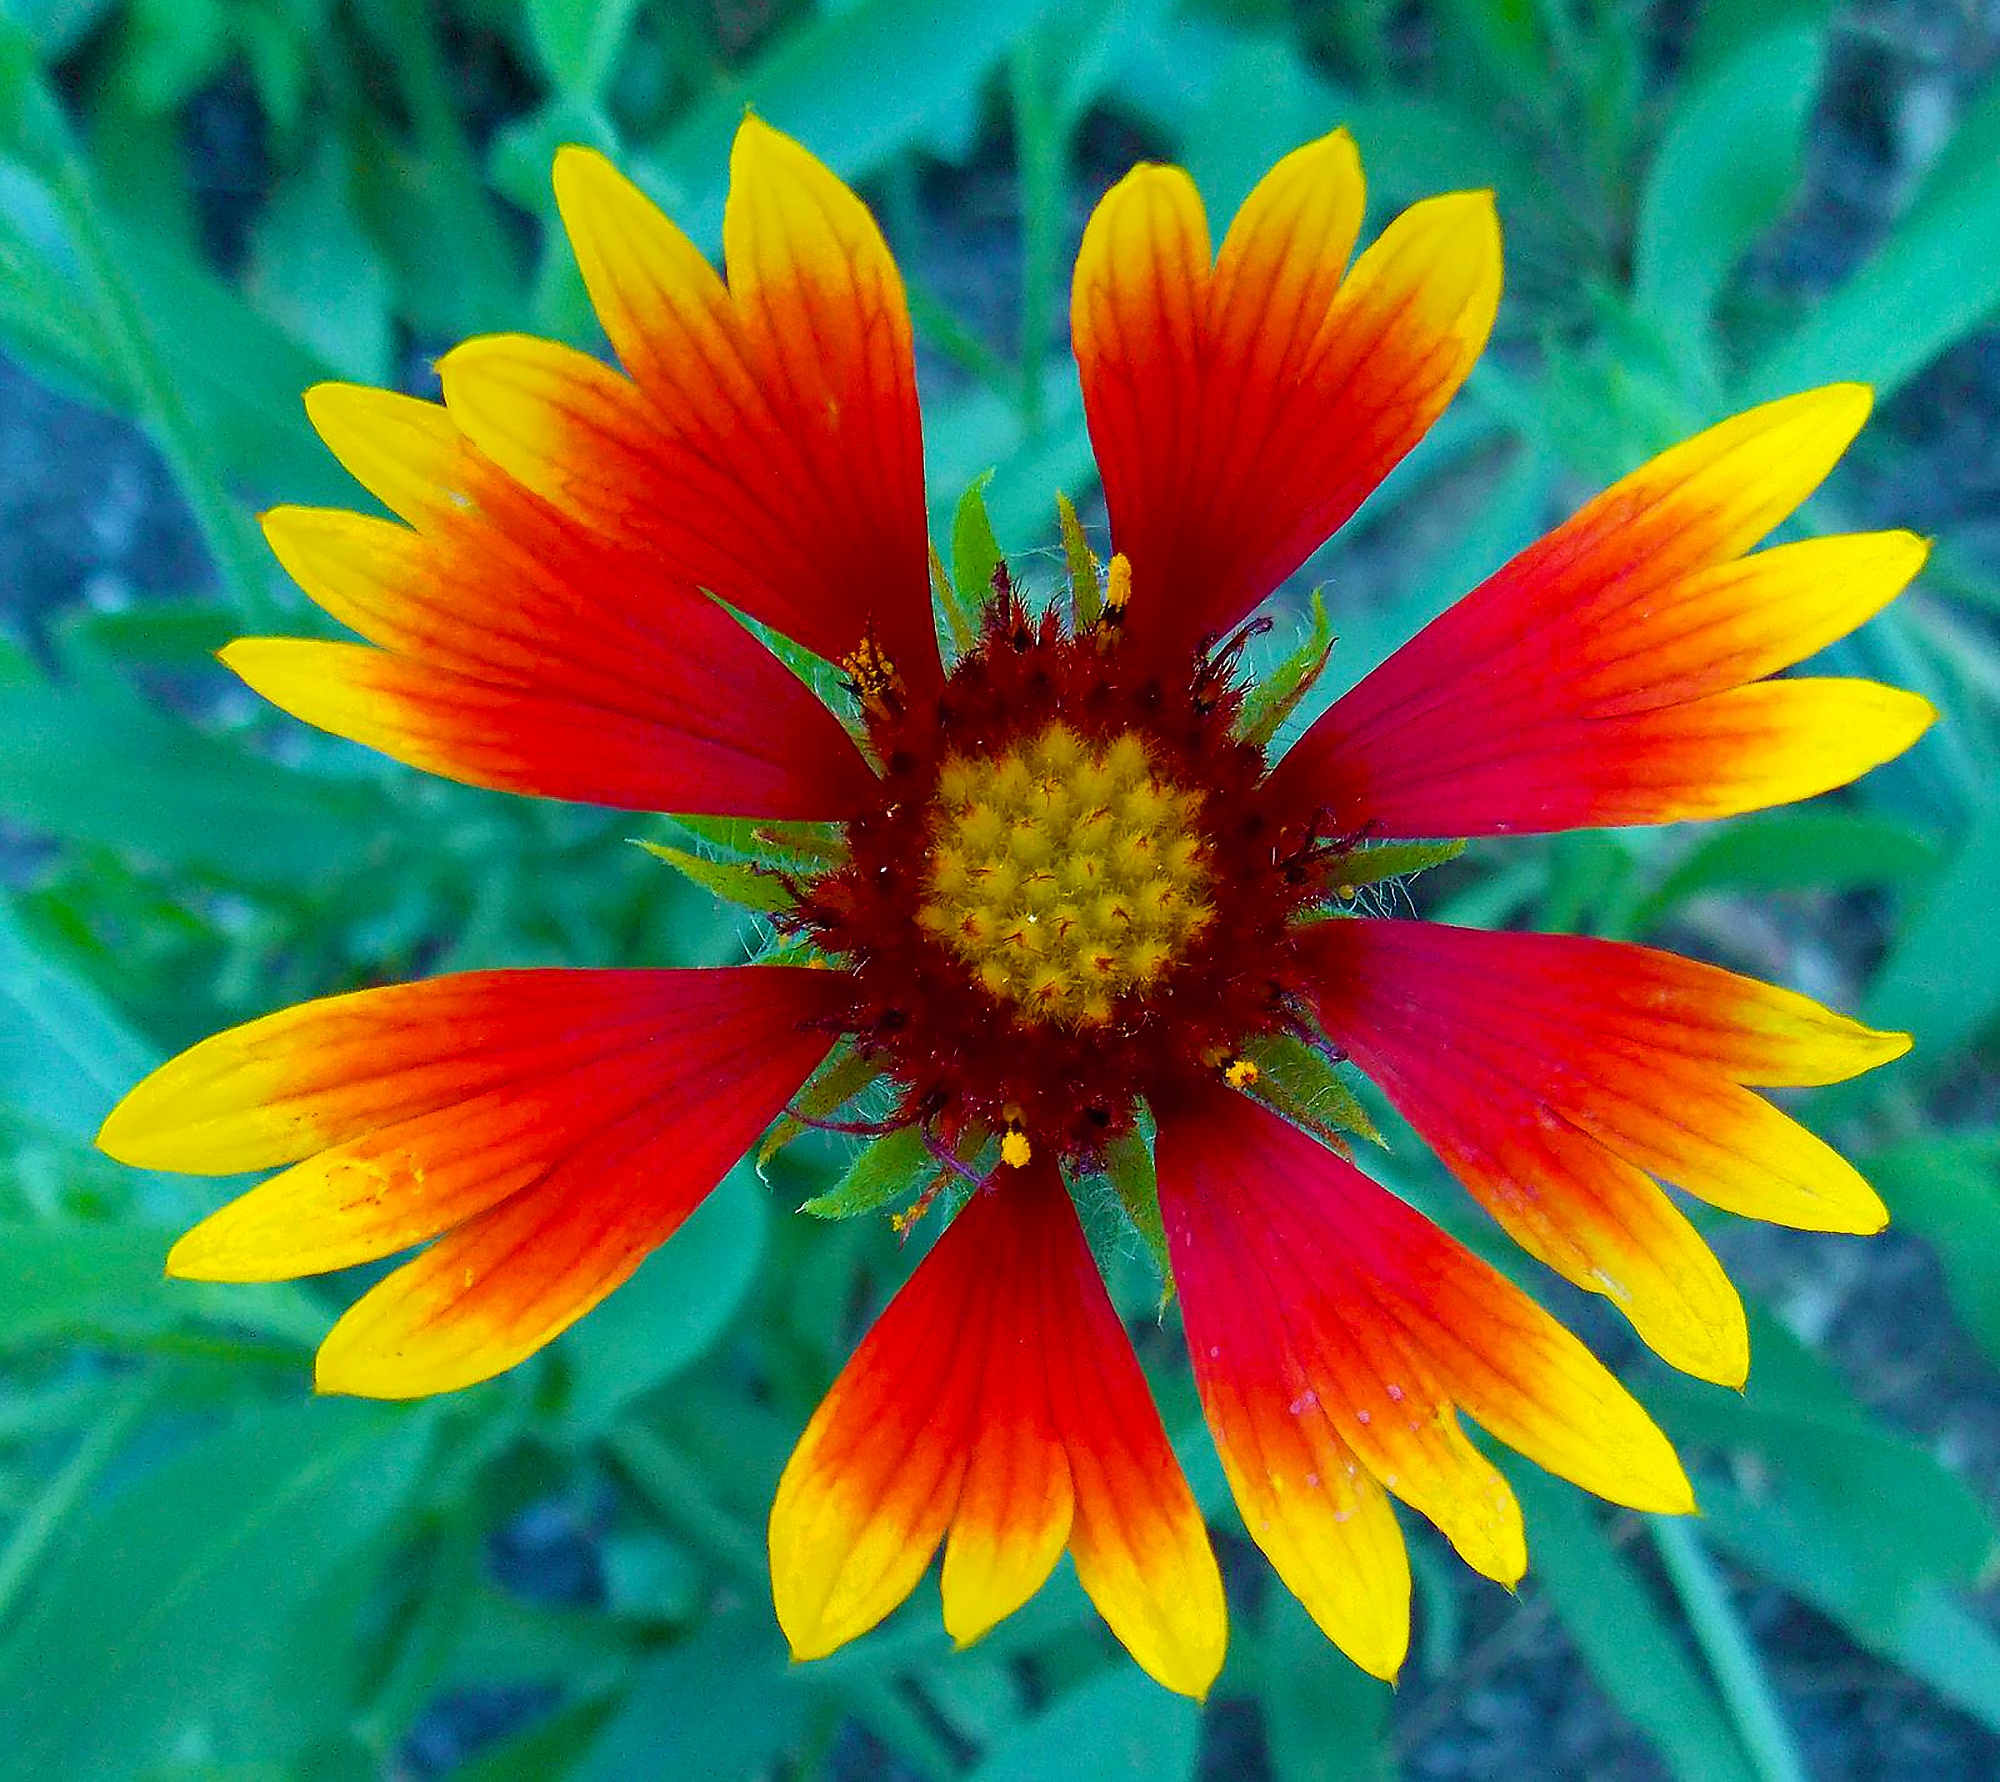
nature, blossom, plant, flower, petal, floral, herb, botany, colorful, yellow, garden, flora, botanical, wildflower, close up, cheerful, gardening, vivid, bright, asteraceae, horticulture, macro photography, blanket flower, gaillardia, flowering plant, daisy family, calendula, annual plant, plant stem, land plant